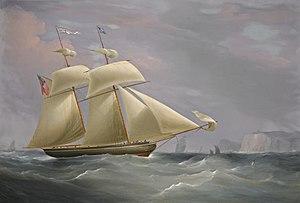
Un brick est un voilier à deux mâts exclusivement : un grand mât et le mât de misaine plus petit à l'avant, gréé entièrement en voiles carrées, avec une brigantine à l'arrière.
William John Huggins, né en 1781, mort le 19 mai 1845 à Londres dans la Leadenhall Street, est un peintre de marine britannique. Il fut peintre de cour sous George IV et peintre de marine officiel de Guillaume IV.
Un brigantin désigne, dans sa définition moderne européenne, un grand-voilier à deux mâts à voiles carrées, proche du brick, sans grand-voile carré sur le grand-mât et dont la plus grande voile est la brigantine.
Une goélette est un voilier équipé de deux à sept mâts, apparu entre le XVIᵉ et le XVIIᵉ siècle et qui connut son apogée aux XVIIIᵉ et XIXᵉ siècles. Elle se caractérise :
Un brick-goélette est un voilier à deux mâts avec un mât de misaine gréé entièrement en voiles carrées et un grand-mât gréé entièrement en voiles auriques.
Un deux-mâts est un terme générique pour désigner un navire à voile comportant deux mâts verticaux.
Une goélette franche est une goélette présentant deux caractéristiques :